Martin Guleski

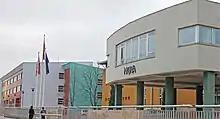
NOVA High School by Guleski

Martin Guleski began his design career after graduation from the Polytechnic Institute, taking a position at the design office Pelagonia Project under the GP "Pelagonia" in Skopje. In 1972, he was appointed as an assistant at the Faculty of Architecture - Skopje in the Department of Public Building Design.